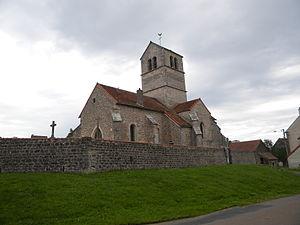
Saussey est une commune française située dans le canton d'Arnay-le-Duc du département de la Côte-d'Or, en région Bourgogne-Franche-Comté.